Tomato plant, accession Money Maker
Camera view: tilt-top (135 deg); turntable rotation: 120 degrees
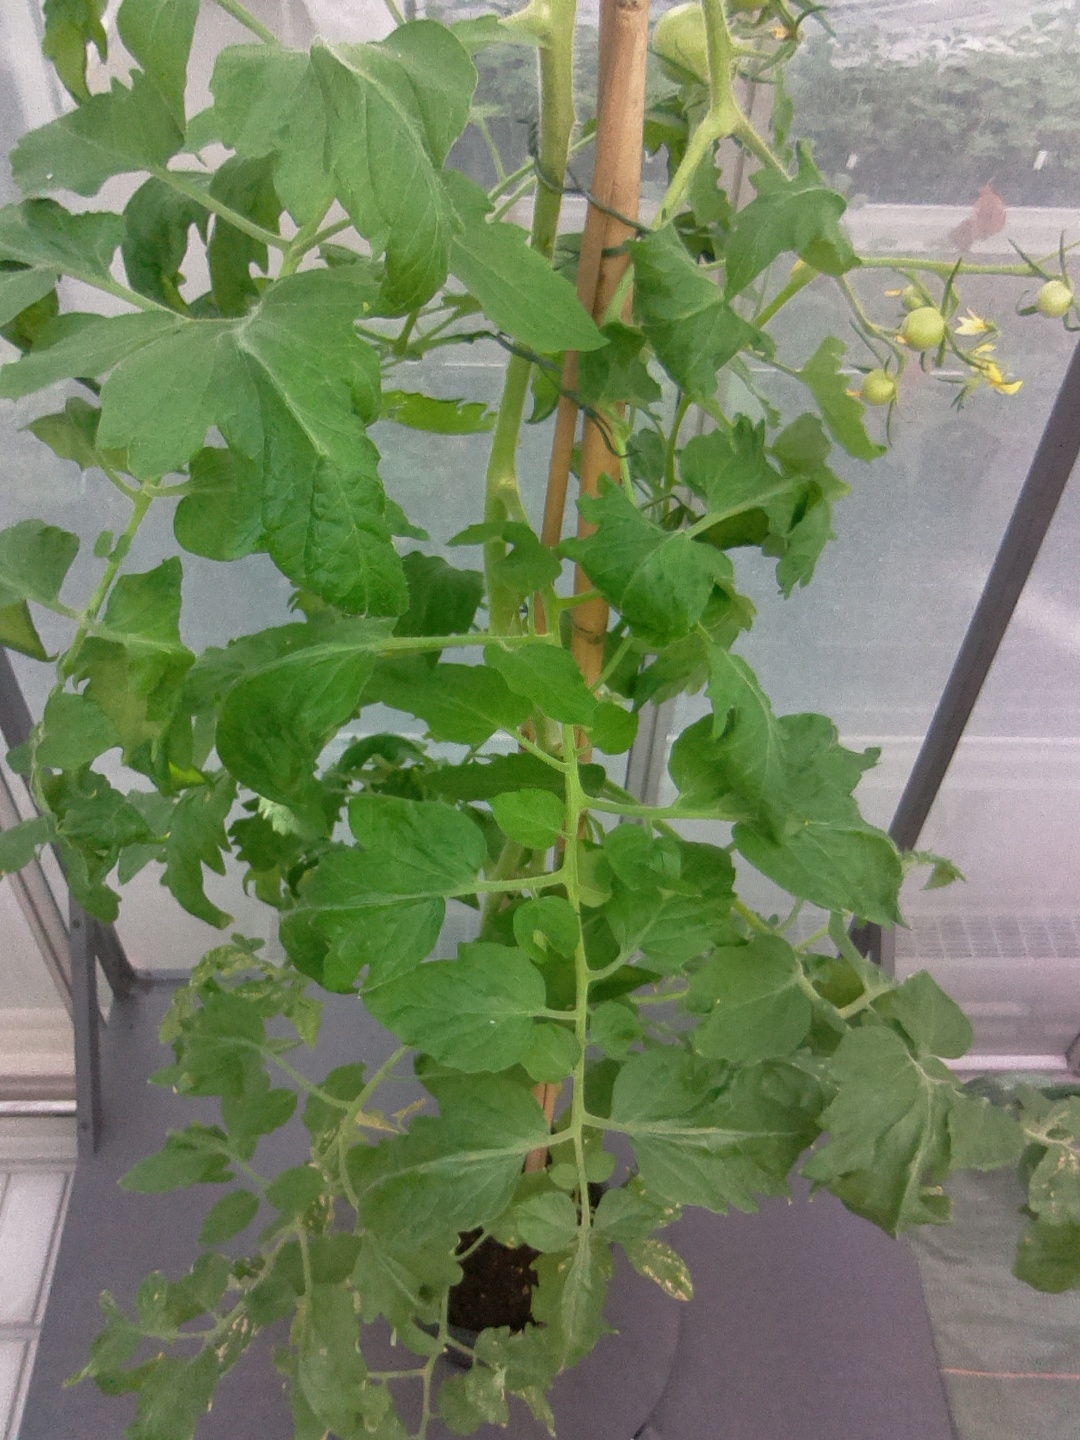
BBCH growth stage 71: 10%-20% of final fruit size